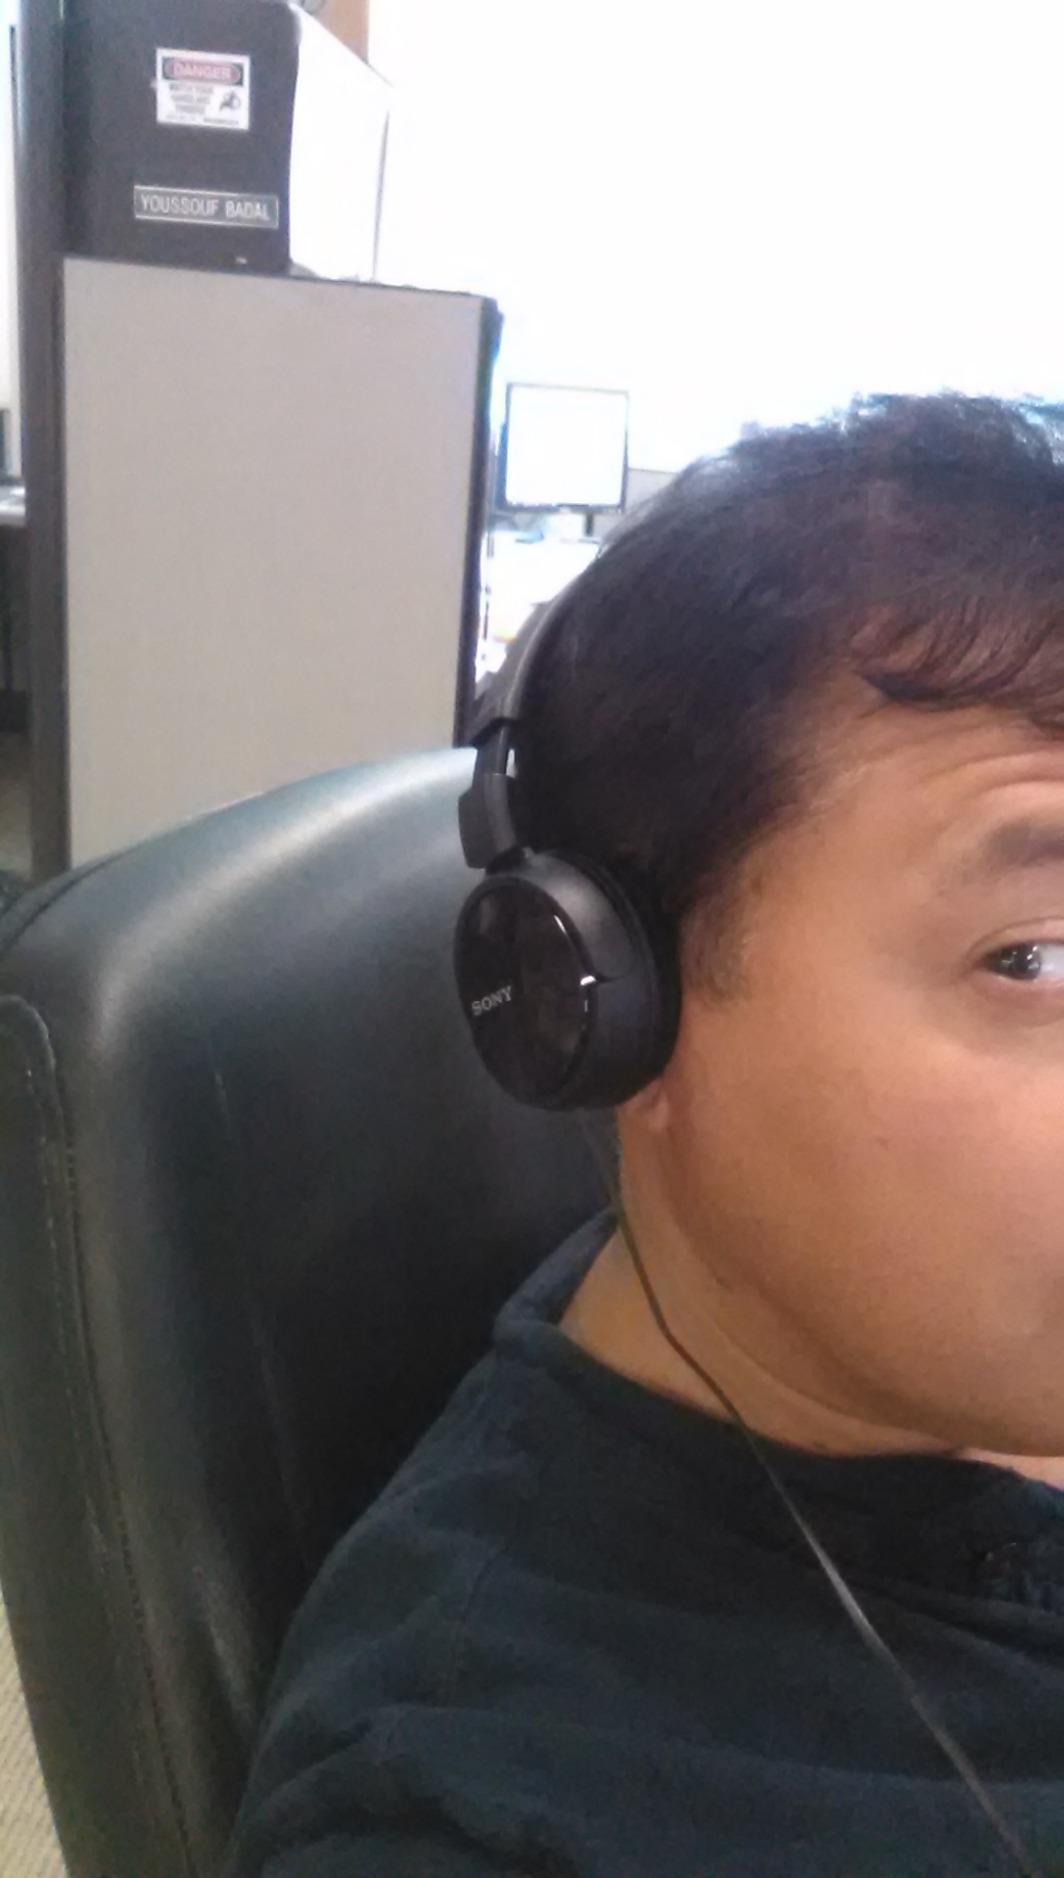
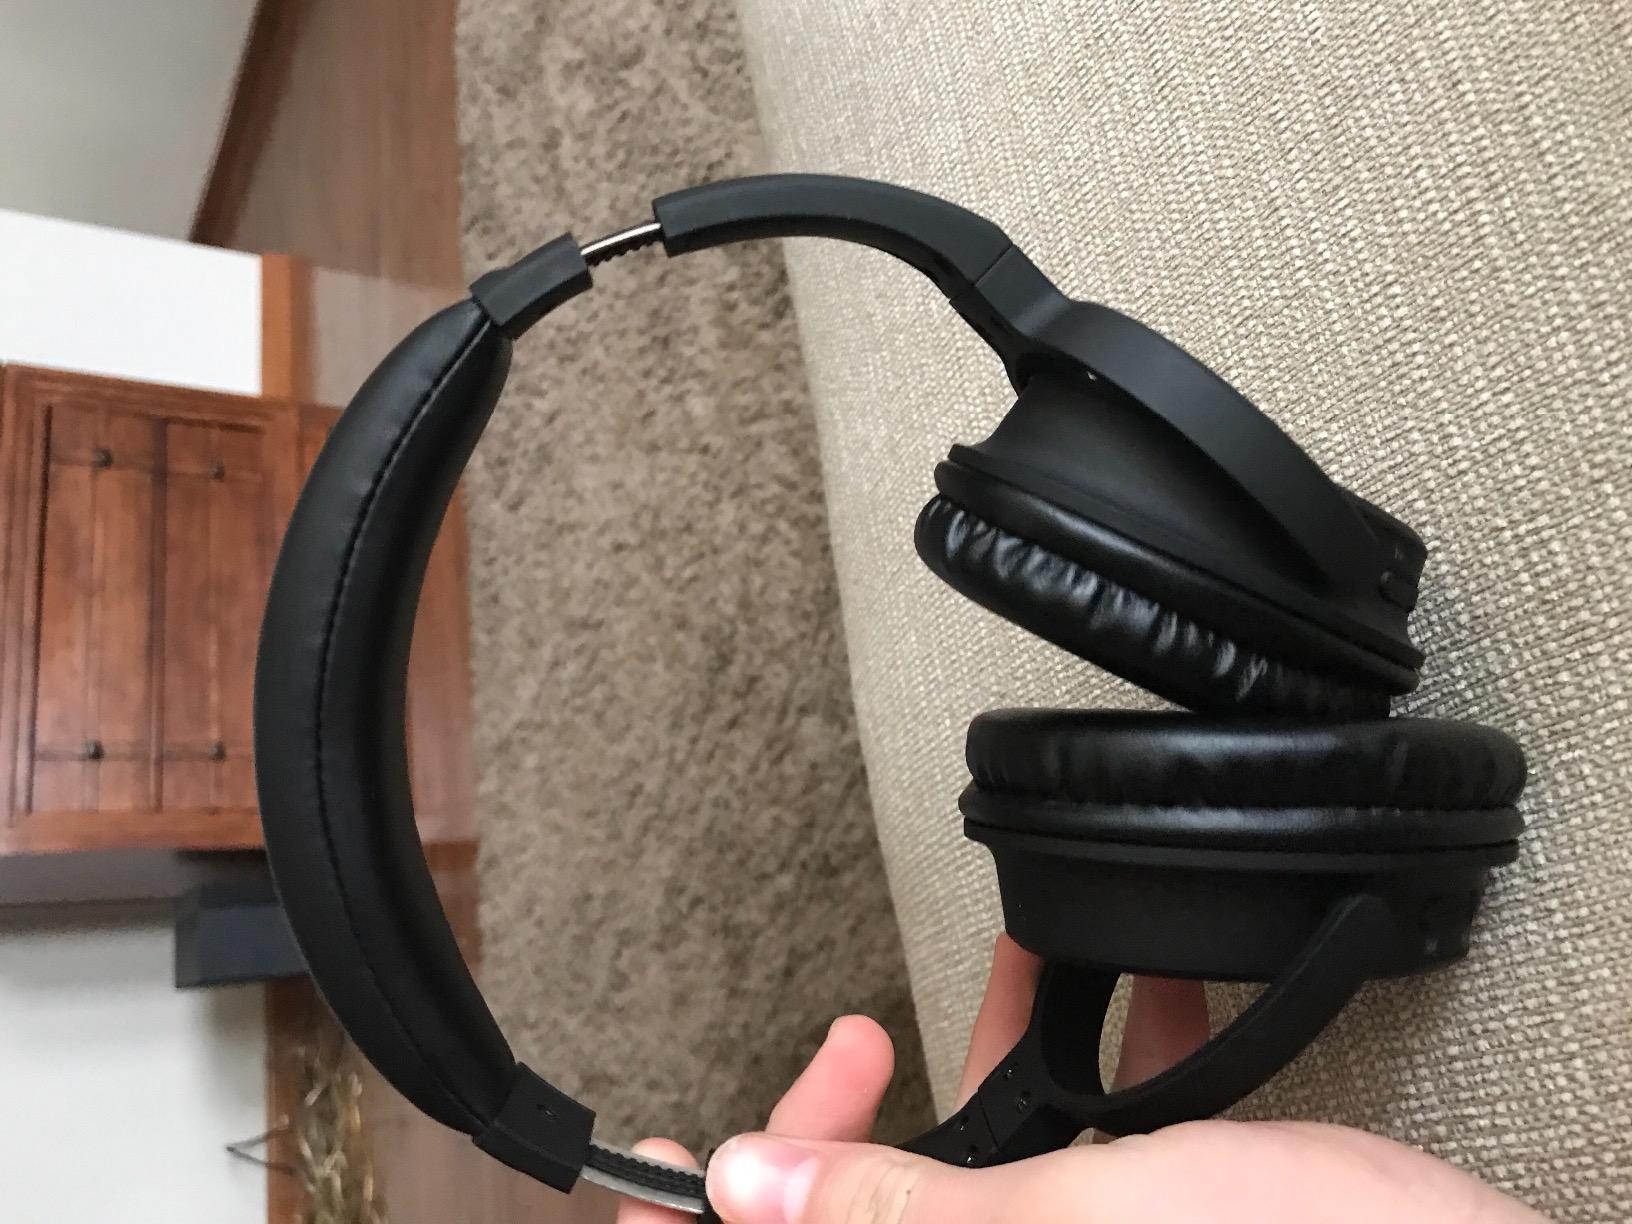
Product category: headphones
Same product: no